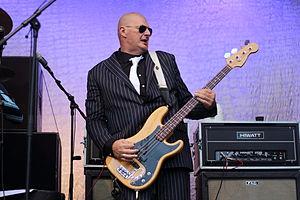
Triggerfinger est un groupe de rock belge, originaire de Lierre, en Région flamande. Il assure de nombreux concerts en Belgique, aux Pays-Bas et en France, notamment lors de Festivals. En 2011, Triggerfinger est récompensé aux Music Industry Awards, dans la catégorie groupe de l'année, et leur batteur Mario Goossens est quant à lui élu meilleur musicien.